Yvonne Hirdman

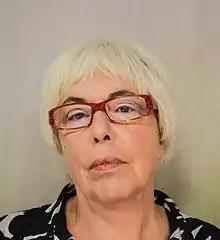
Yvonne Hirdman (2012)

Yvonne Hirdman (born 18 January 1943) is a Swedish historian and gender researcher. She has received many awards for her work including the August Prize.